Indonesian cuisine

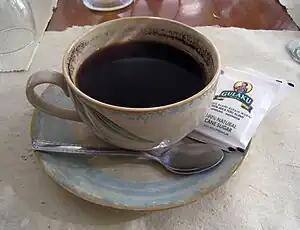
A cup of Java, Javanese kopi tubruk

Having Nasi Padang in festive "hidang" (serve) style provides opportunity to sample wide array of Padang food in a single setting. "Nasi Padang" (Padang-style rice) is the steamed rice served with various choices of pre-cooked dishes originated from Padang city, West Sumatra. It is a miniature banquet of meats, fish, vegetables, and spicy sambals eaten with plain white rice. It is the Minangkabau's great contribution to Indonesian cuisine.